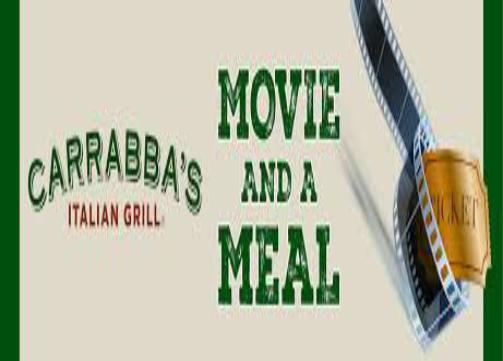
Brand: Carrabba's Italian Grill
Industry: Food